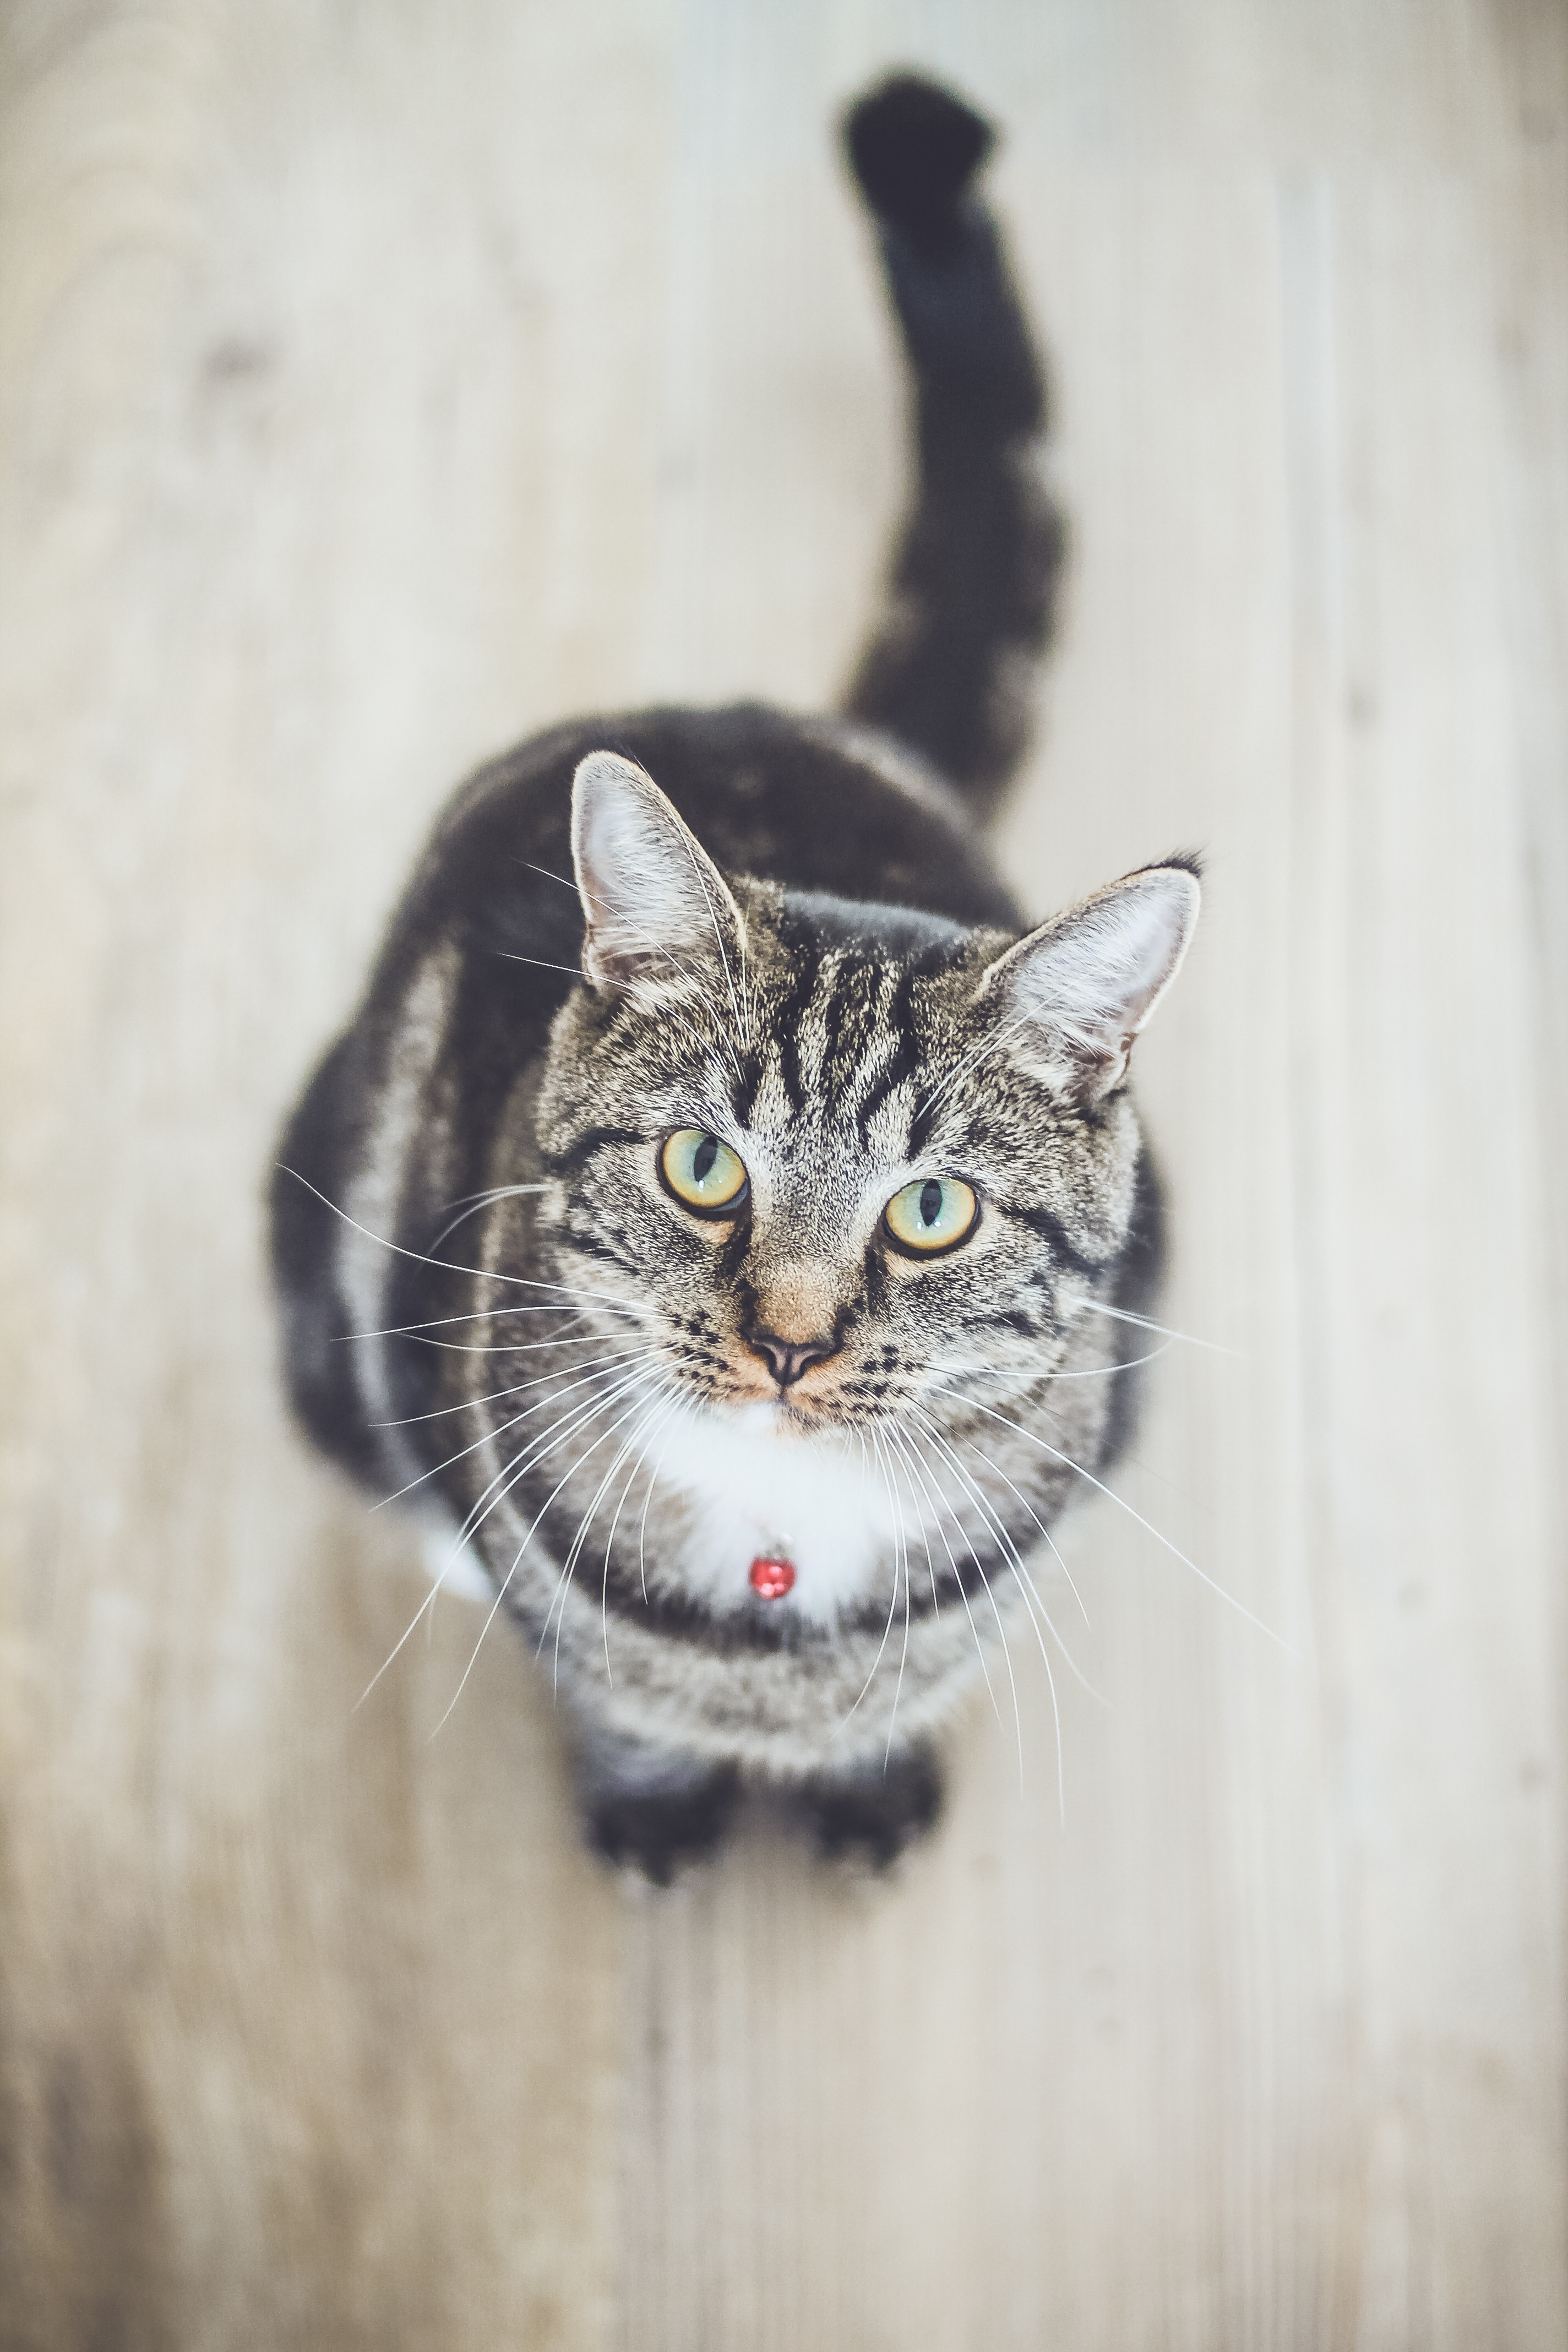
Label: cat